Puerta de Arganda (Madrid Metro)

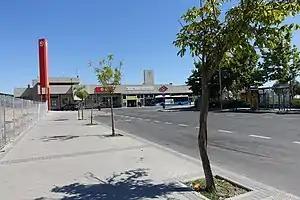

Puerta de Arganda is a station of the Metro Madrid. It is located in fare Zone A of the CRTM.